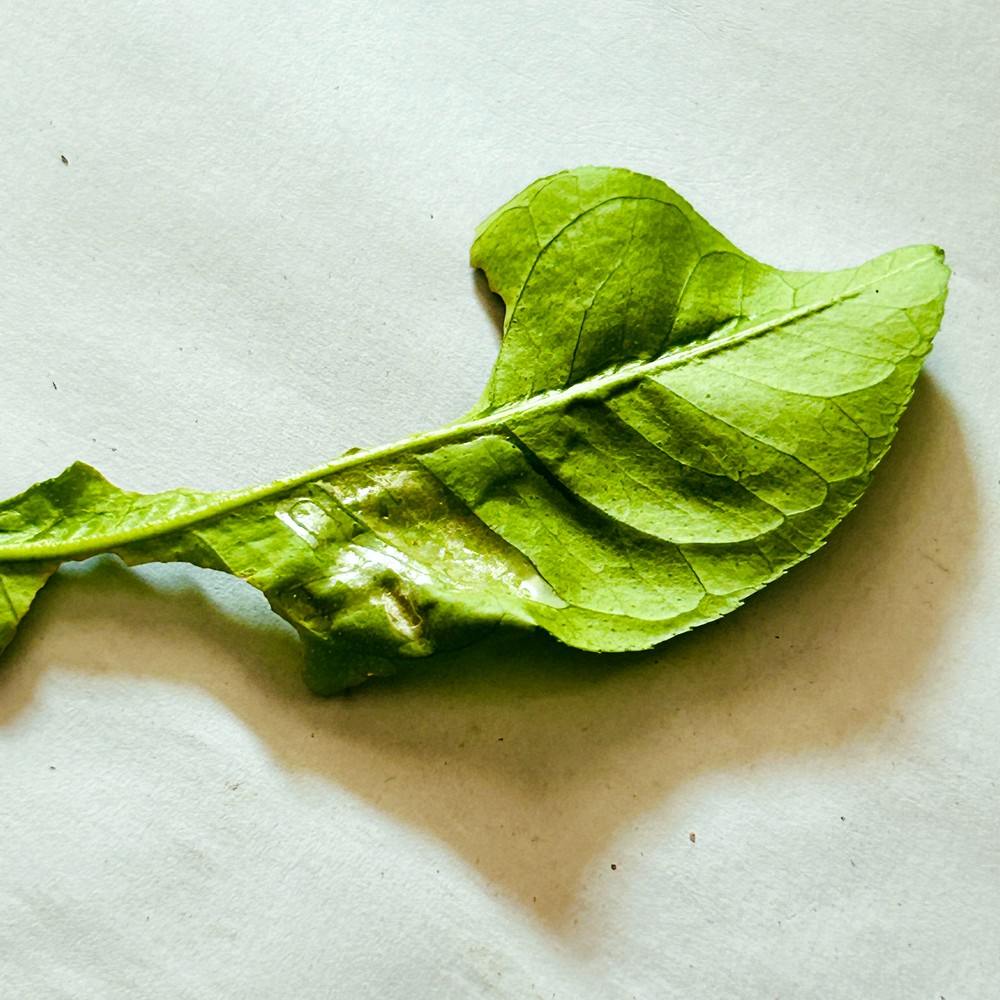
Label: Deficiency Leaf